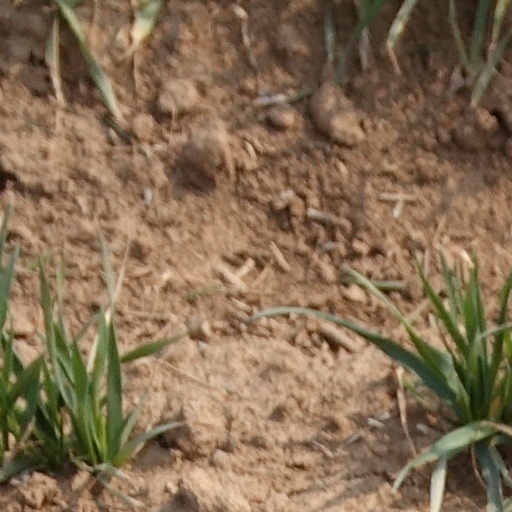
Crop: wheat